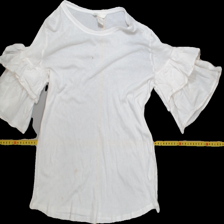
View: front
Type: Top
Category: Ladies
Brand: H&M
Colors: White
Material: 100% Cotton
Pattern: Plain
Cut: C-collar
Size: S
Season: All
Trend: No trend
Stains: Yes
Price range: <50
Recommended usage: Repair